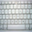
Label: keyboard